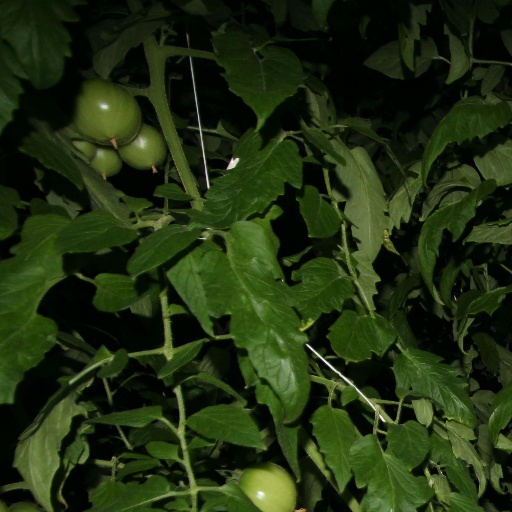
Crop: tomato